Drunken Master III

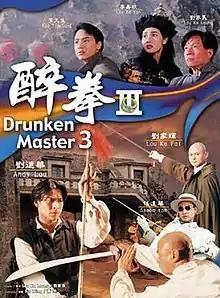

Drunken Master III is a 1994 Hong Kong martial arts film directed by Lau Kar-leung and starring Andy Lau, Michelle Reis, Willie Chi and Adam Cheng. This film was quickly produced after director Lau and Jackie Chan fell out on the set of "Drunken Master II" with the style of action and Lau decided to produce a more authentic entry in the "Drunken Master" film series. Despite the title, "Drunken Master III" is not a sequel to the "Drunken Master" film series and is widely considered an imitator.